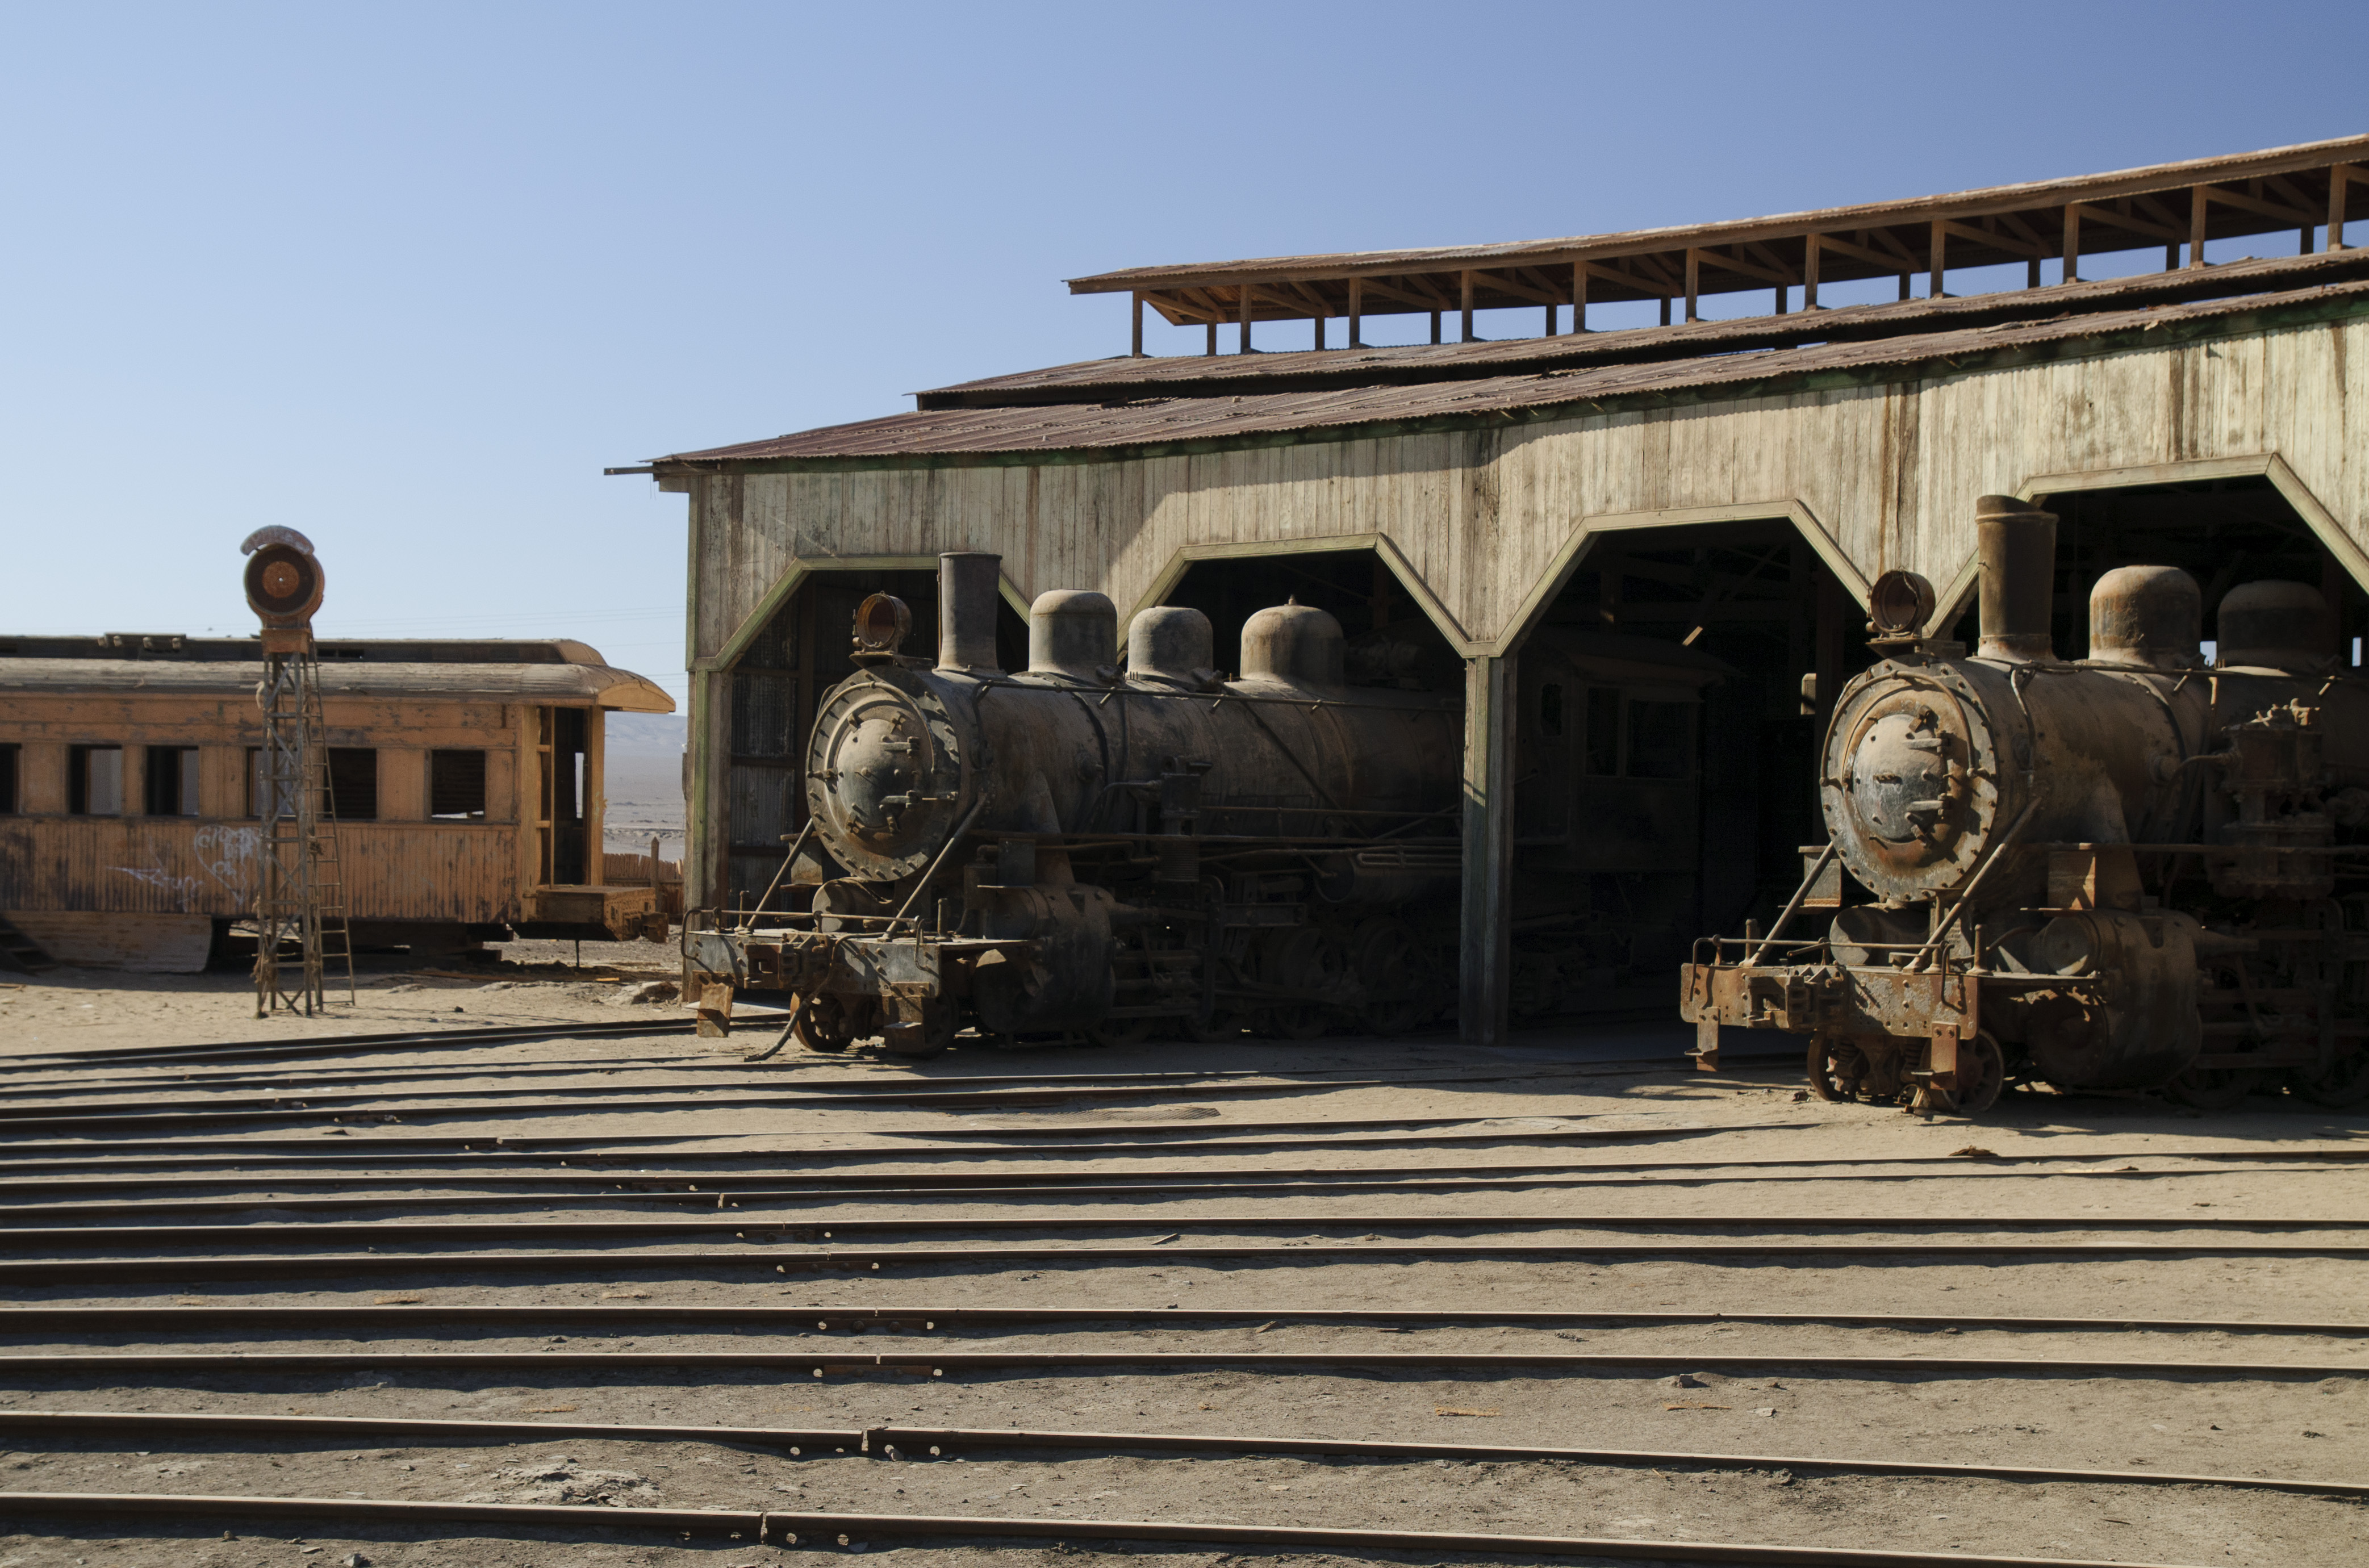
travel, transport, vehicle, temple, urban area, ancient history